Niaoke Daolin

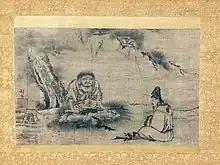
"Zen Encounter (Niaoke Daolin and Bai Juyi)" by Kenkō Shōkei (16th century)

Bai Juyi, a famous poet and government official, was a student of Niaoke Daolin and once visited him while he was meditating in a tree.